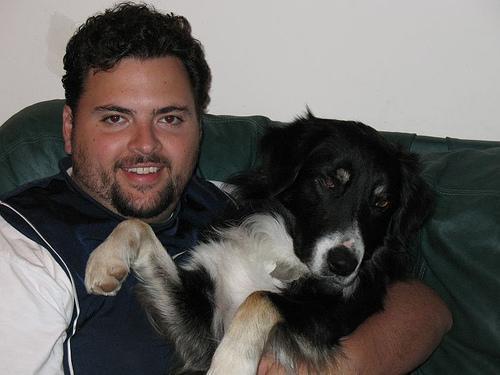
Border_collie